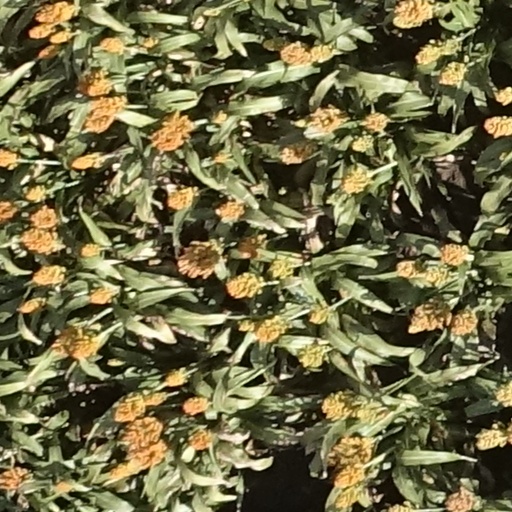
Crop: sorghum